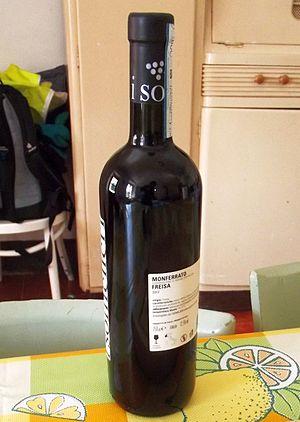
Monferrato Freisa DOC 2013Español: Monferrato Freisa DOC 2013